Flying Tigers (film)

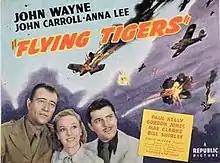
Theatrical release half-sheet display poster/Lobby card

Flying Tigers (a.k.a. Yank Over Singapore and Yanks Over the Burma Road) is a 1942 American black-and-white war film drama from Republic Pictures that was produced by Edmund Grainger, directed by David Miller, and stars John Wayne, John Carroll, and Anna Lee.